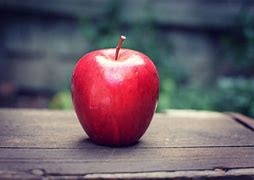
Label: apple